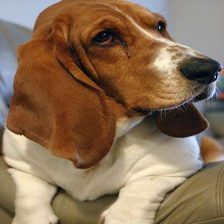
Species: dog
Breed: basset hound